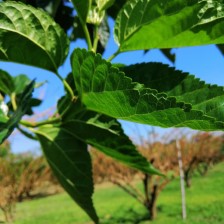
Variety: BlackOodTurkey